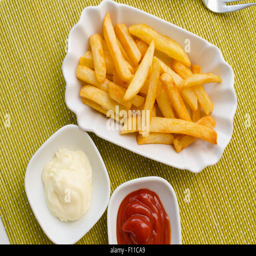
fries on a white plate with tomato sauce and mayonnaise